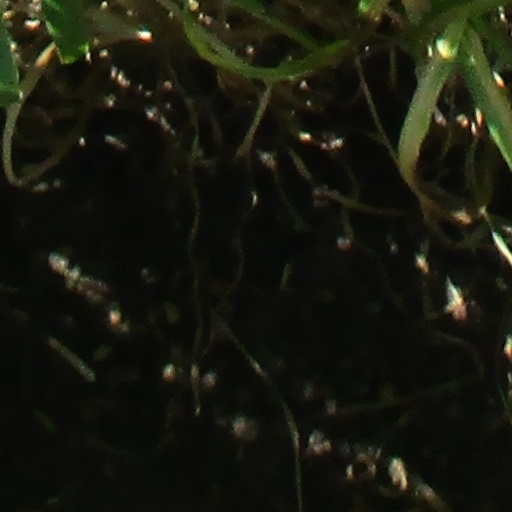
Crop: wheat